Clint Baclawski

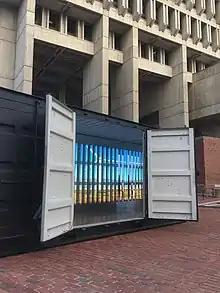

2015 Lush, California Polytechnic State University, San Luis Obispo, CA